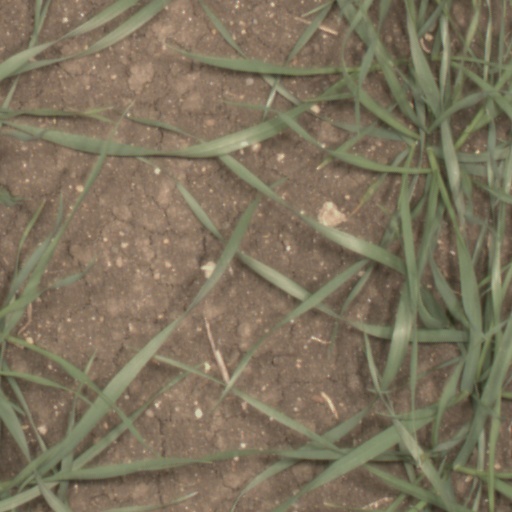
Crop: wheat